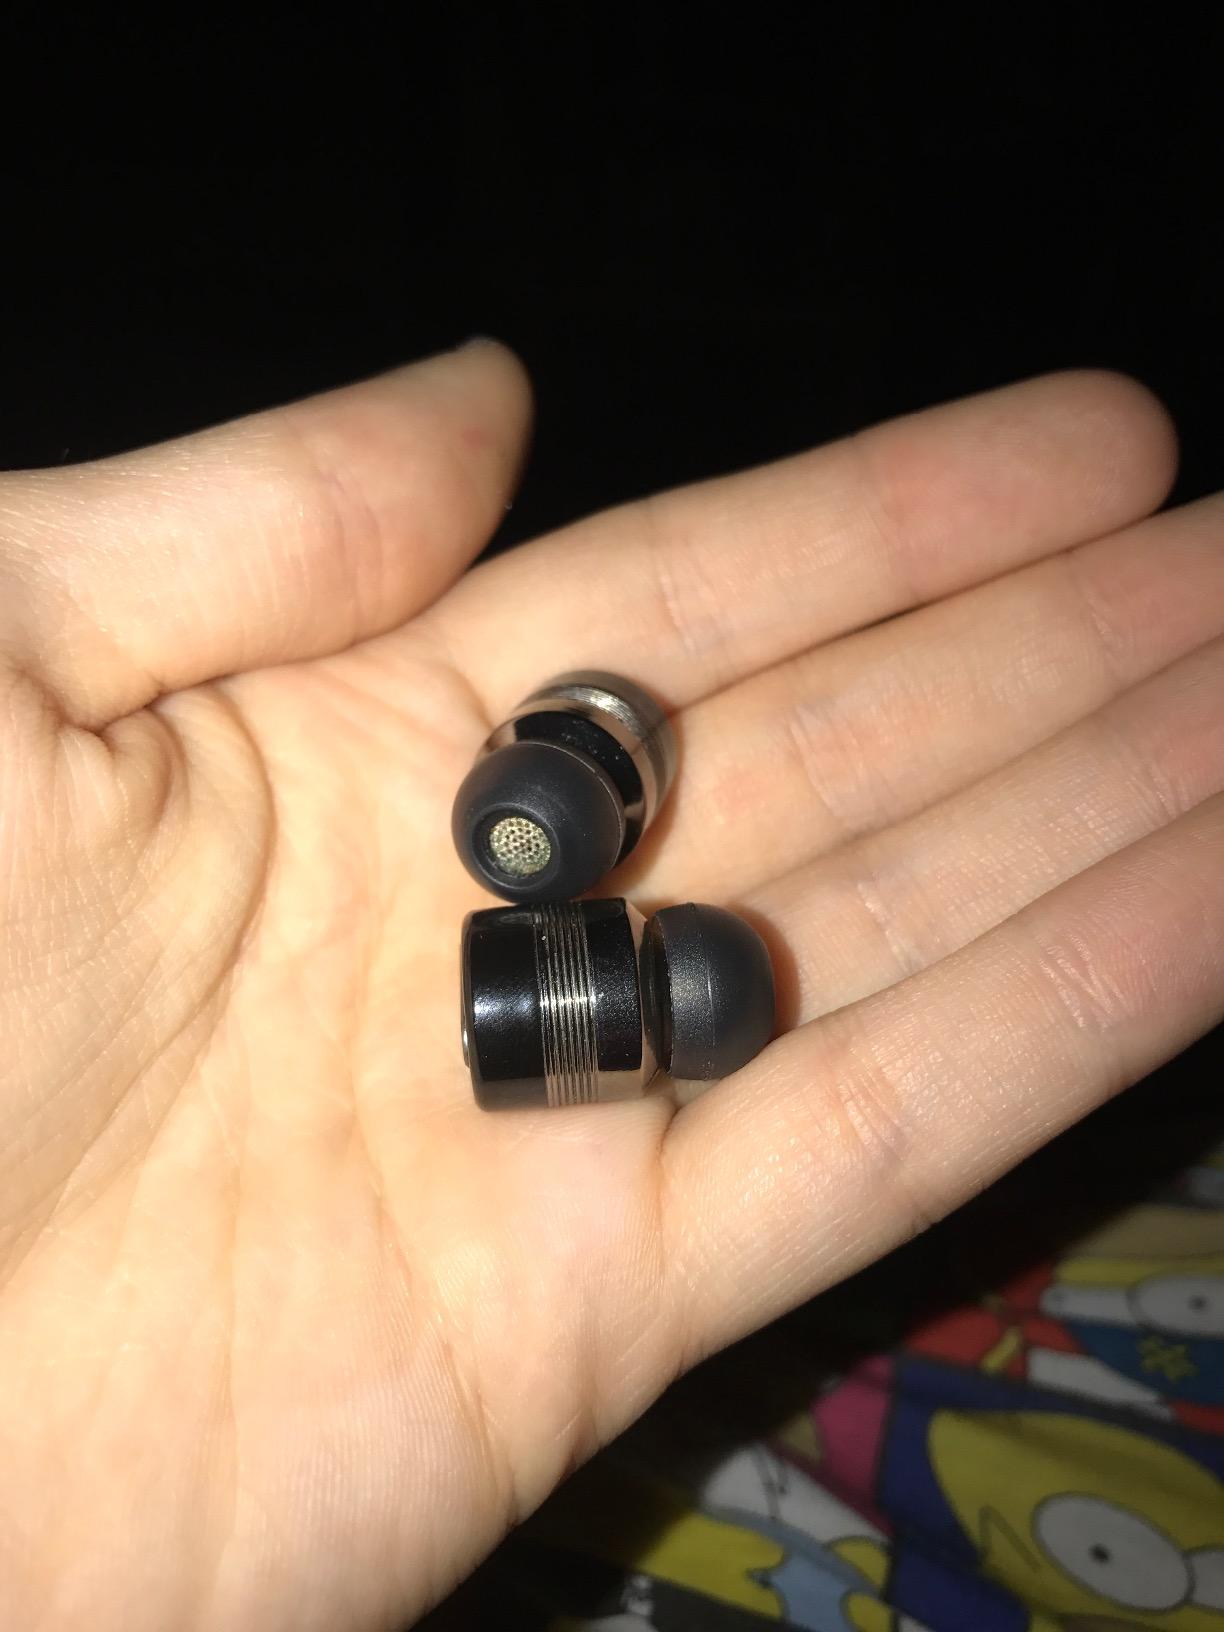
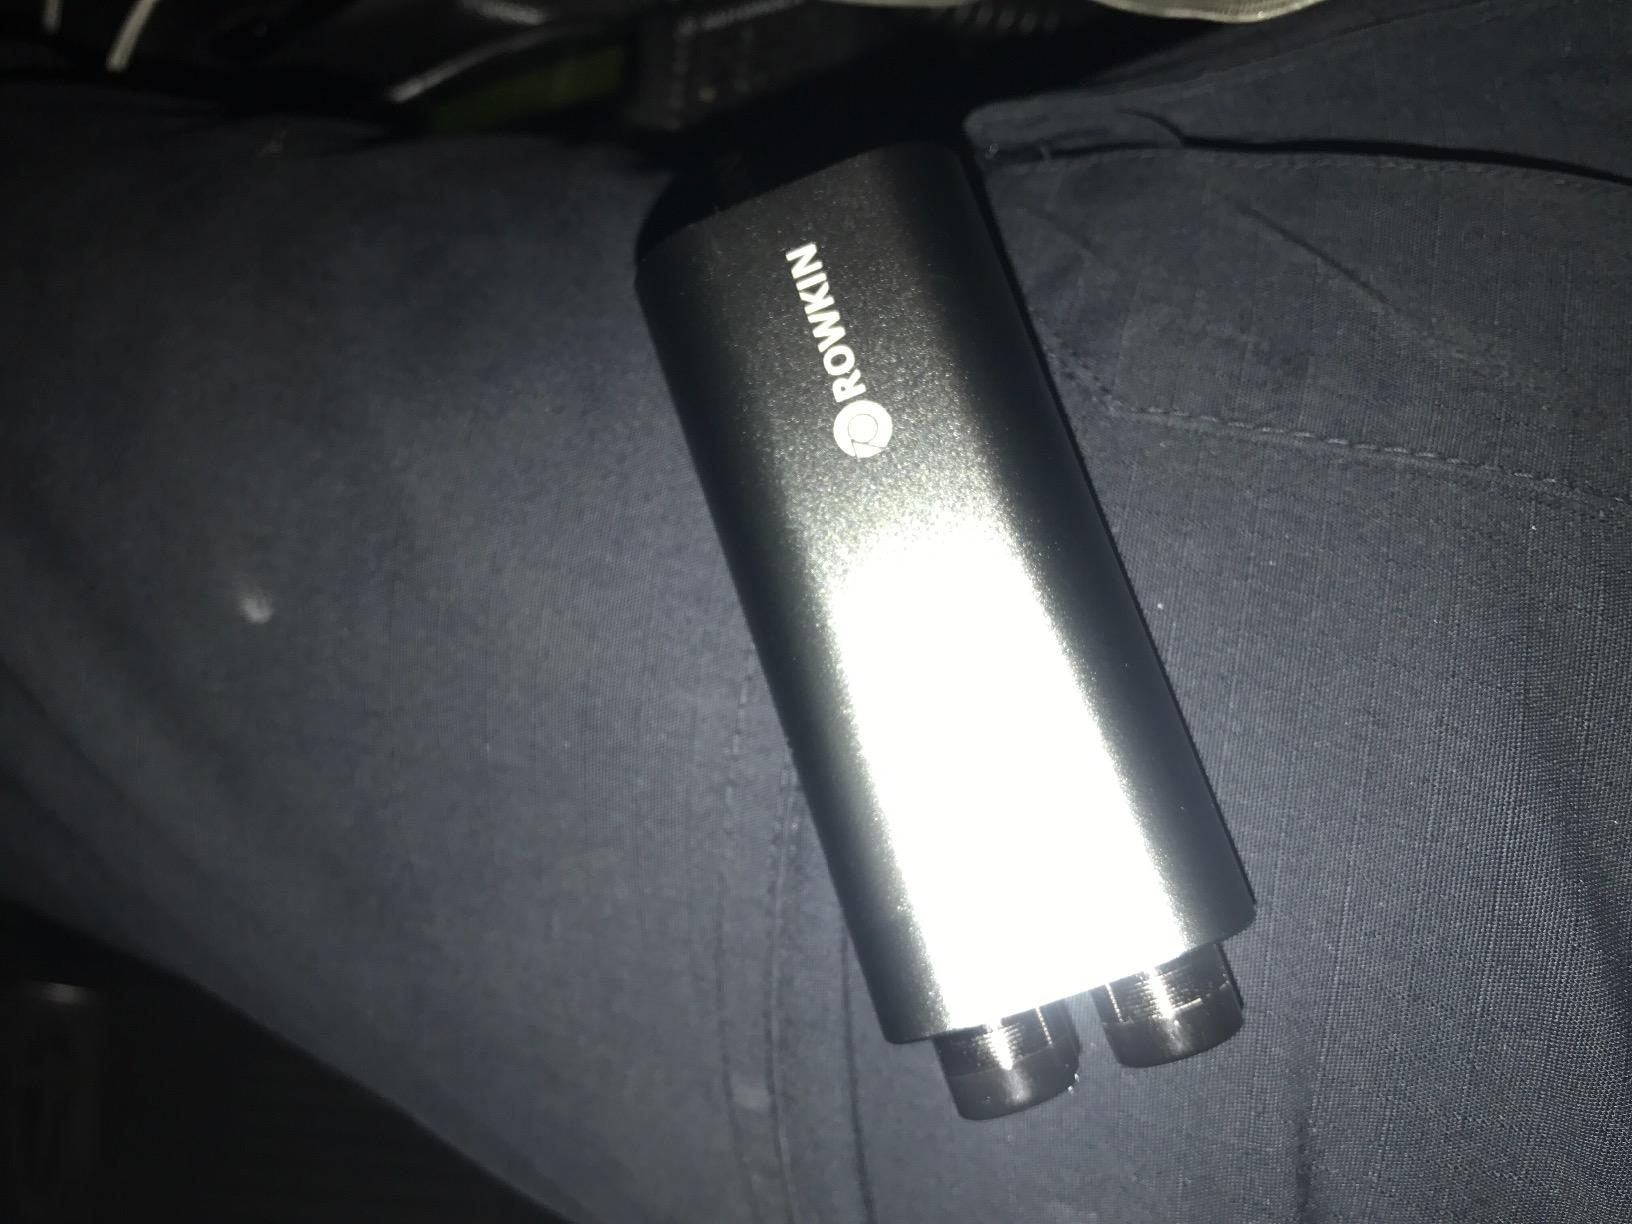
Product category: headphones
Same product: yes